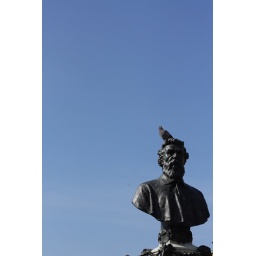
best seat in the house